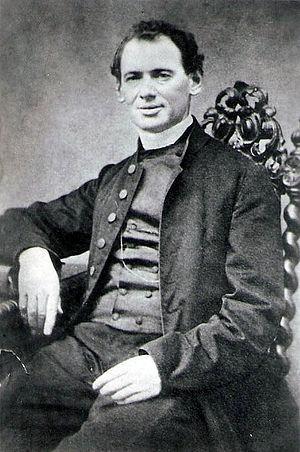
Robert Spiske est un prêtre catholique polonais, fondateur des sœurs de sainte Edwige et reconnu vénérable par l'Église catholique.